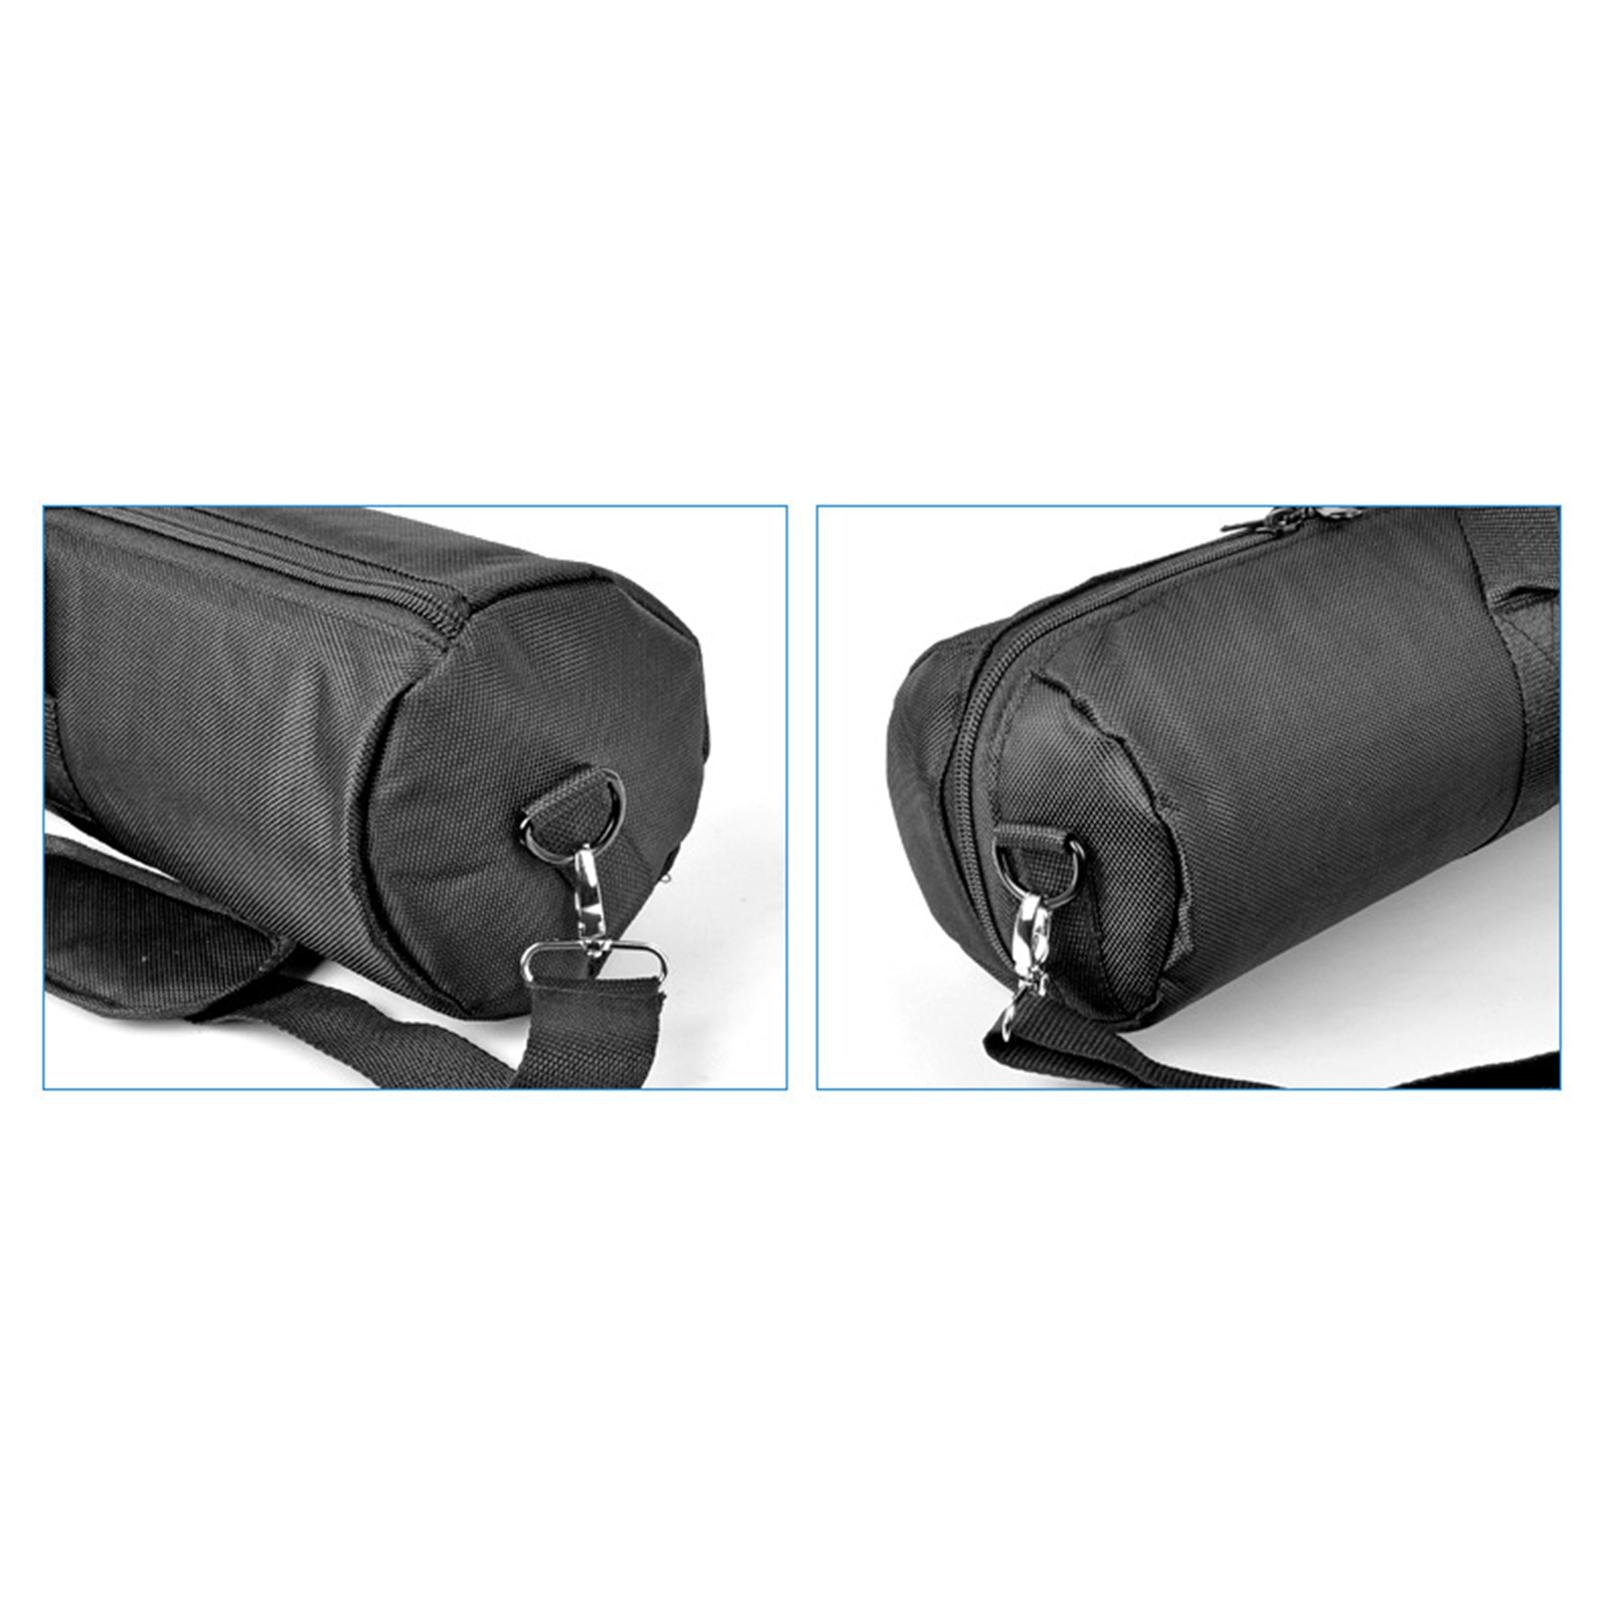
Tripod Case Tripod Carrying Case Bag for Photography Photo Studio Tripod 120cm
Brand: Shanvis
Description: - Material: Tripod Case Bag is made of oxford cloth, strong and durable to use. - Feature: This Tripod Carrying Case Bag can carry by shoulder or hand, lightweight and portable, easy to carry and store. - Zipper&Shoulder Strap: Smooth Zipper for easily getting your tripod inside and out. With shoulder strap for Handhold or carry on the shoulder. - Function: The multi function bag is used for protecting short tripods, light stand from damage, scratches, etc. - Application: Large capacity, big enough for light stand, light heads, tripod, monopod, arms and other photography photo Studio Accessory. Size Chart: Side diameter 13cm/5.12inch Package Includes: 1 Tripod Carrying Case Bag 1 Strap Note: Please allow slightly errors due to manual measurement and different monitors.
Category: Cameras & Optics > Camera & Optic Accessories > Tripod & Monopod Accessories > Tripod & Monopod Cases